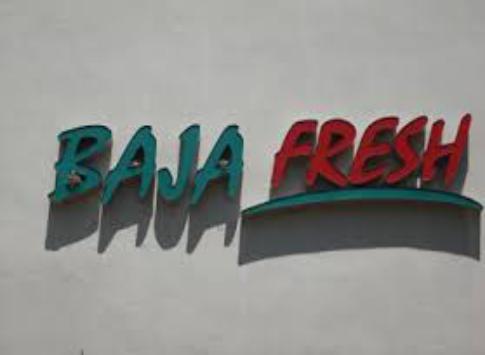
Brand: Baja Fresh
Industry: Food